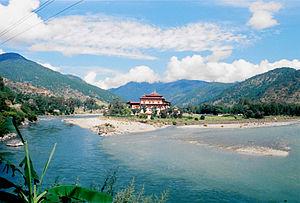
La Mo Chhu, Puna Tsang Chhu ou Sankosh, est une importante rivière du Bhoutan et de l'Inde. C'est un affluent du Brahmapoutre.